Signal-flow graph

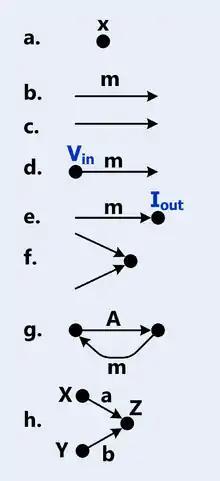
Elements and constructs of a signal flow graph.

A signal-flow graph may be simplified by graph transformation rules. These simplification rules are also referred to as "signal-flow graph algebra".